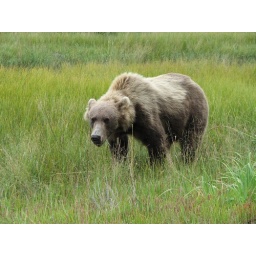
we saw this bear in the grass before we even got from the beach to the lodge!